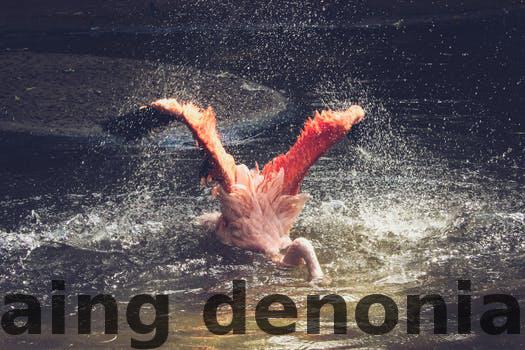
Label: Watermark